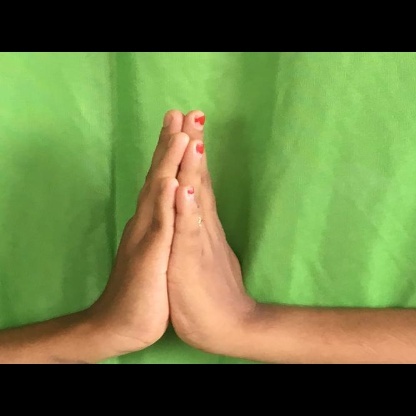
Mudra: Anjali